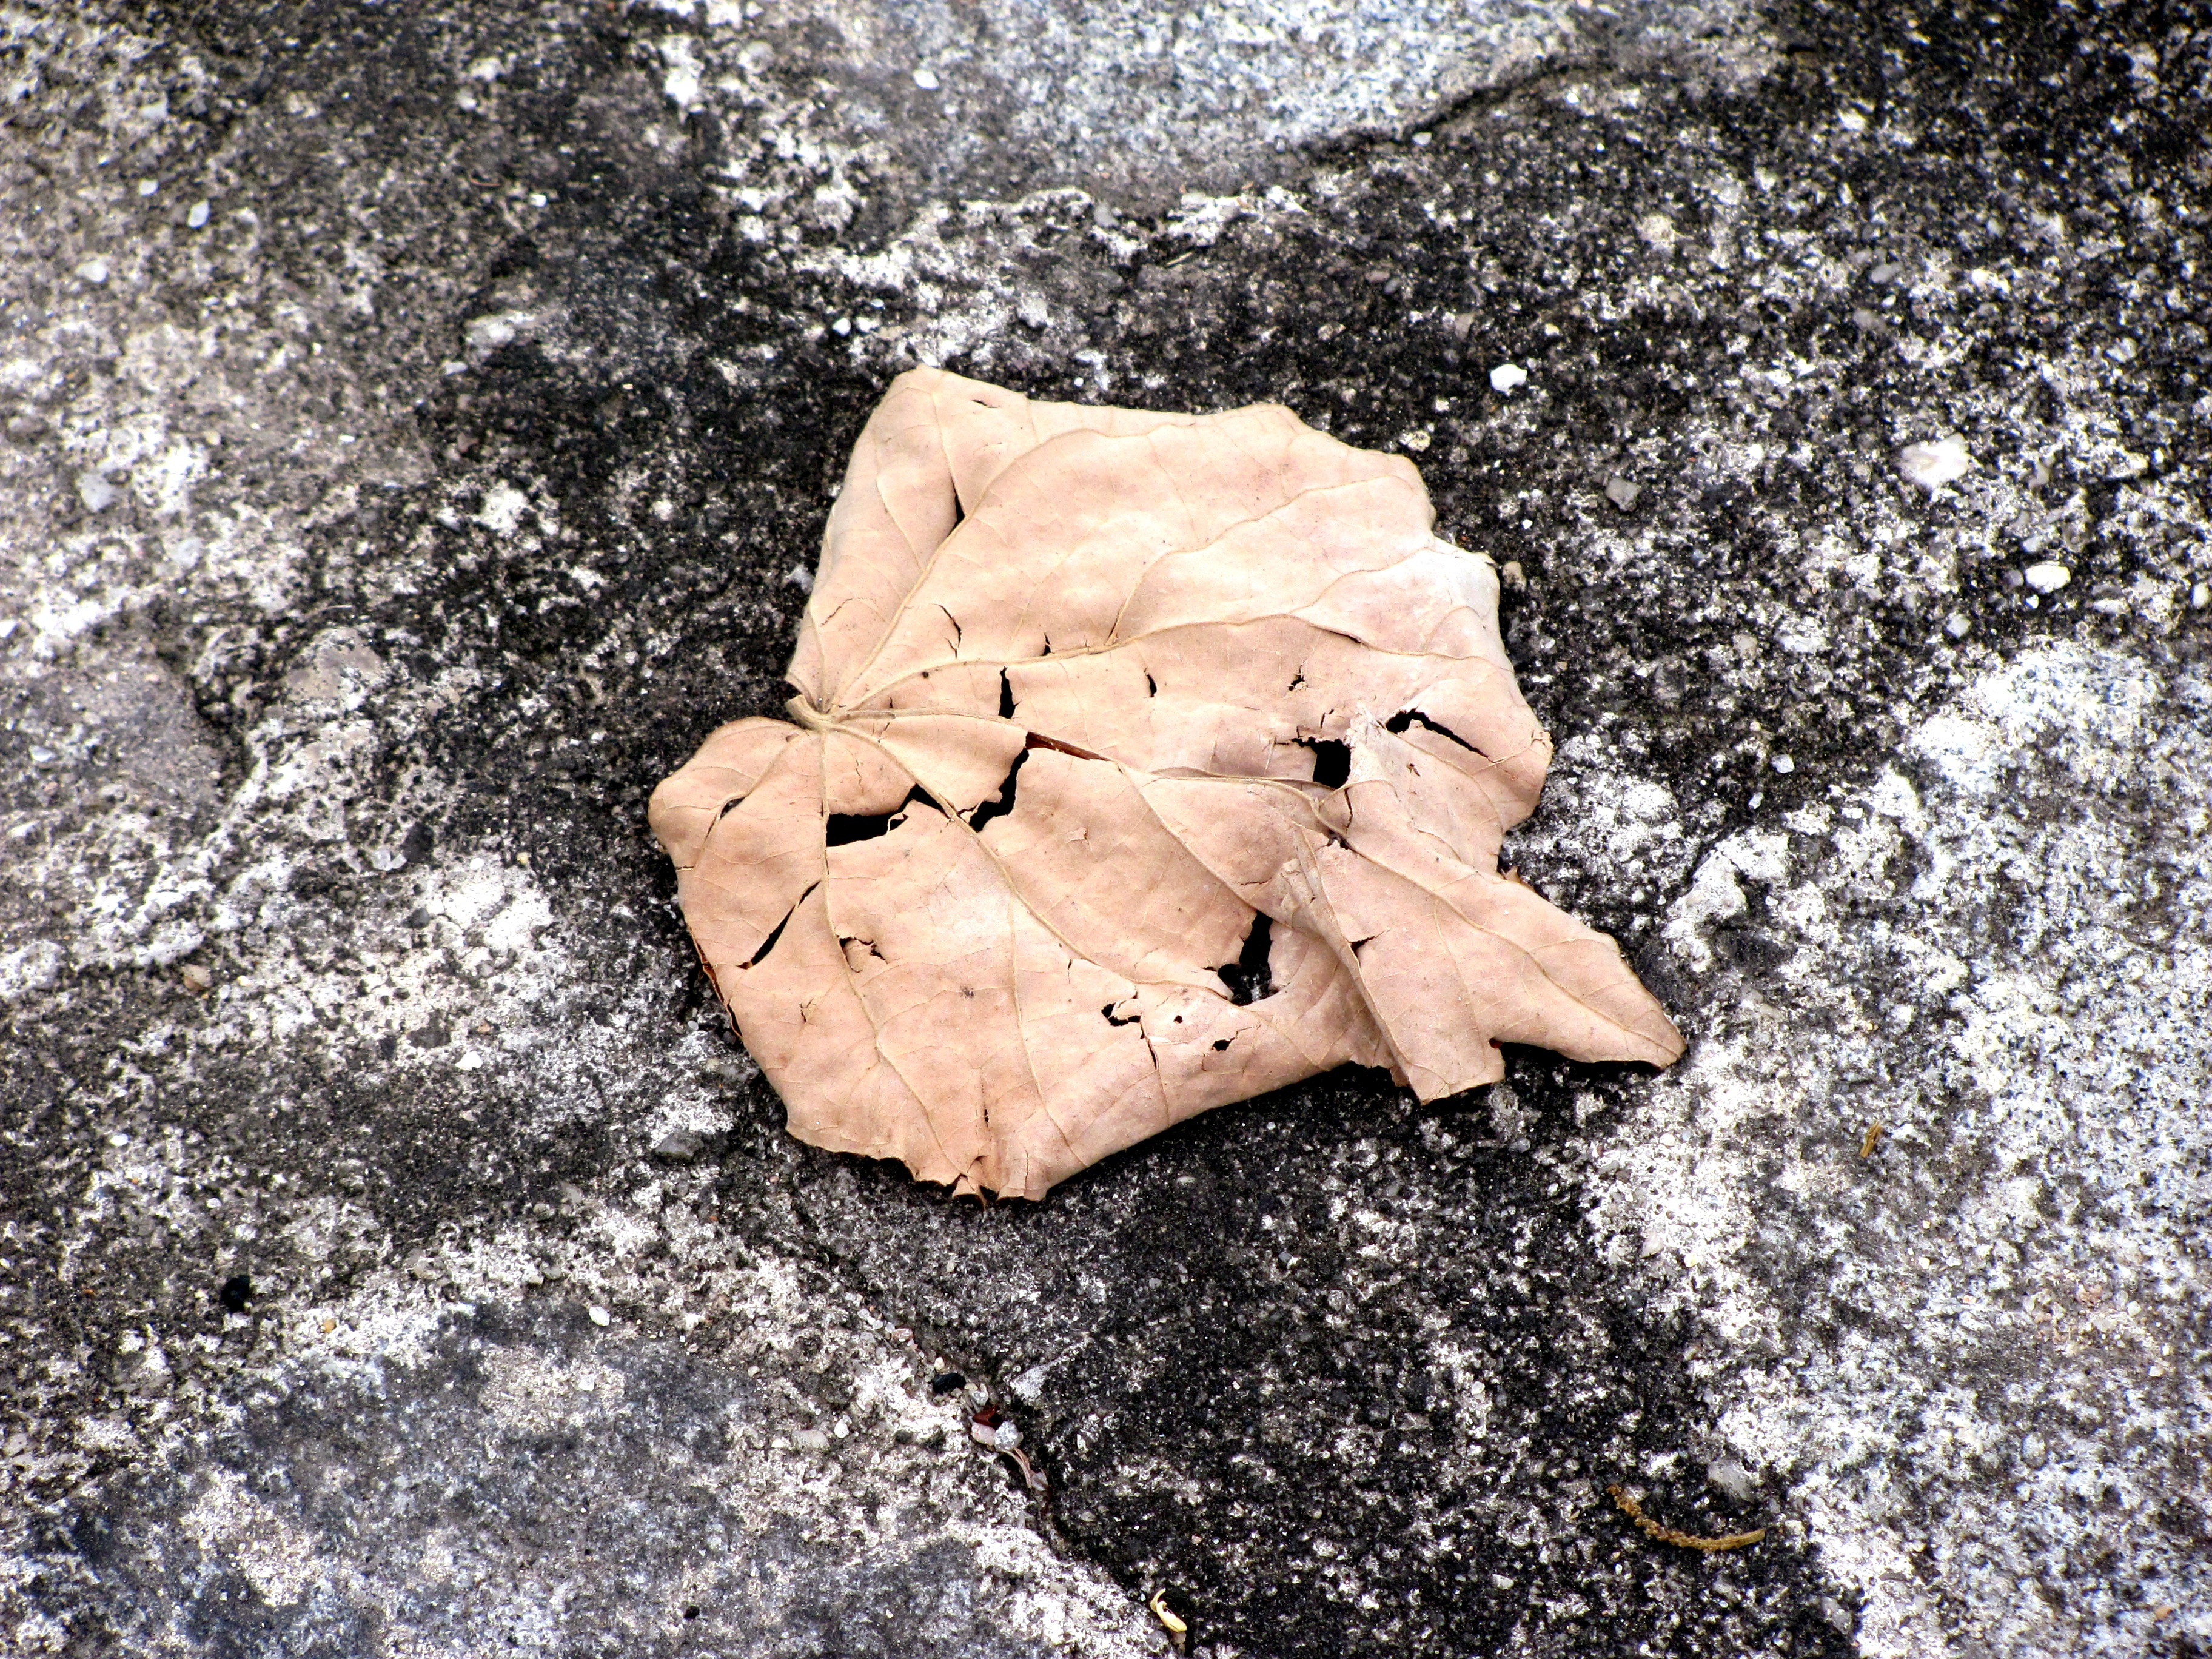
hand, rock, leaf, mud, autumn, soil, material, dry leaf, geology, fall colors, old sheet, fallen leaf